Iceland national football team

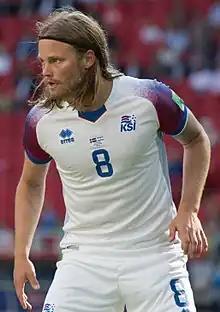
Birkir Bjarnason is Iceland's all-time most capped player with 113 caps.

The national team uses blue as the home colours and white as their second colours; their crest features stylized imagery of Iceland's four landvættir ("guardian spirits") in local folklore: a giant, a dragon, a bull, and an eagle. The team's crest was adopted in 2020 and was designed by Reykjavík-based firm Bradenburg. Previously the team had used a team crest which featured a shield-type symbol which consisted of the abbreviation of the Football Association of Iceland in Icelandic (KSI), stripes in the colors of the Flag of Iceland, and a football.